KDE Plasma

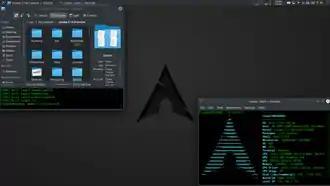
Plasma 5 with the Breeze Dark theme, with Konsole and Dolphin, core KDE applications

Plasma 5 is the fifth generation of the graphical workspaces environment created by KDE primarily for Linux systems. Plasma 5 is the successor of Plasma 4 and was first released on 15 July 2014. It includes a new default theme, known as "Breeze", as well as increased convergence across different devices. The graphical interface was fully migrated to QML, which uses OpenGL for hardware acceleration, resulting in better performance and reduced power consumption.